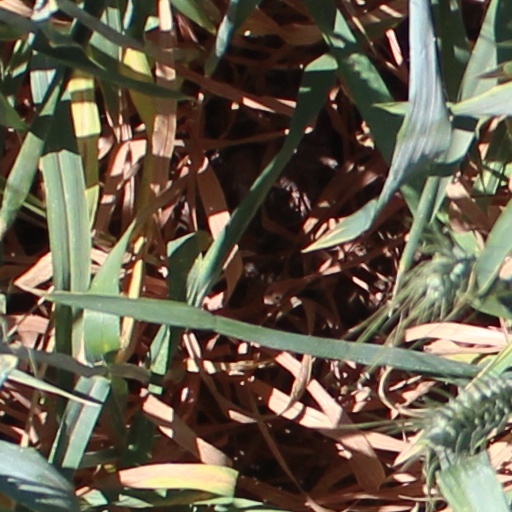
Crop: wheat